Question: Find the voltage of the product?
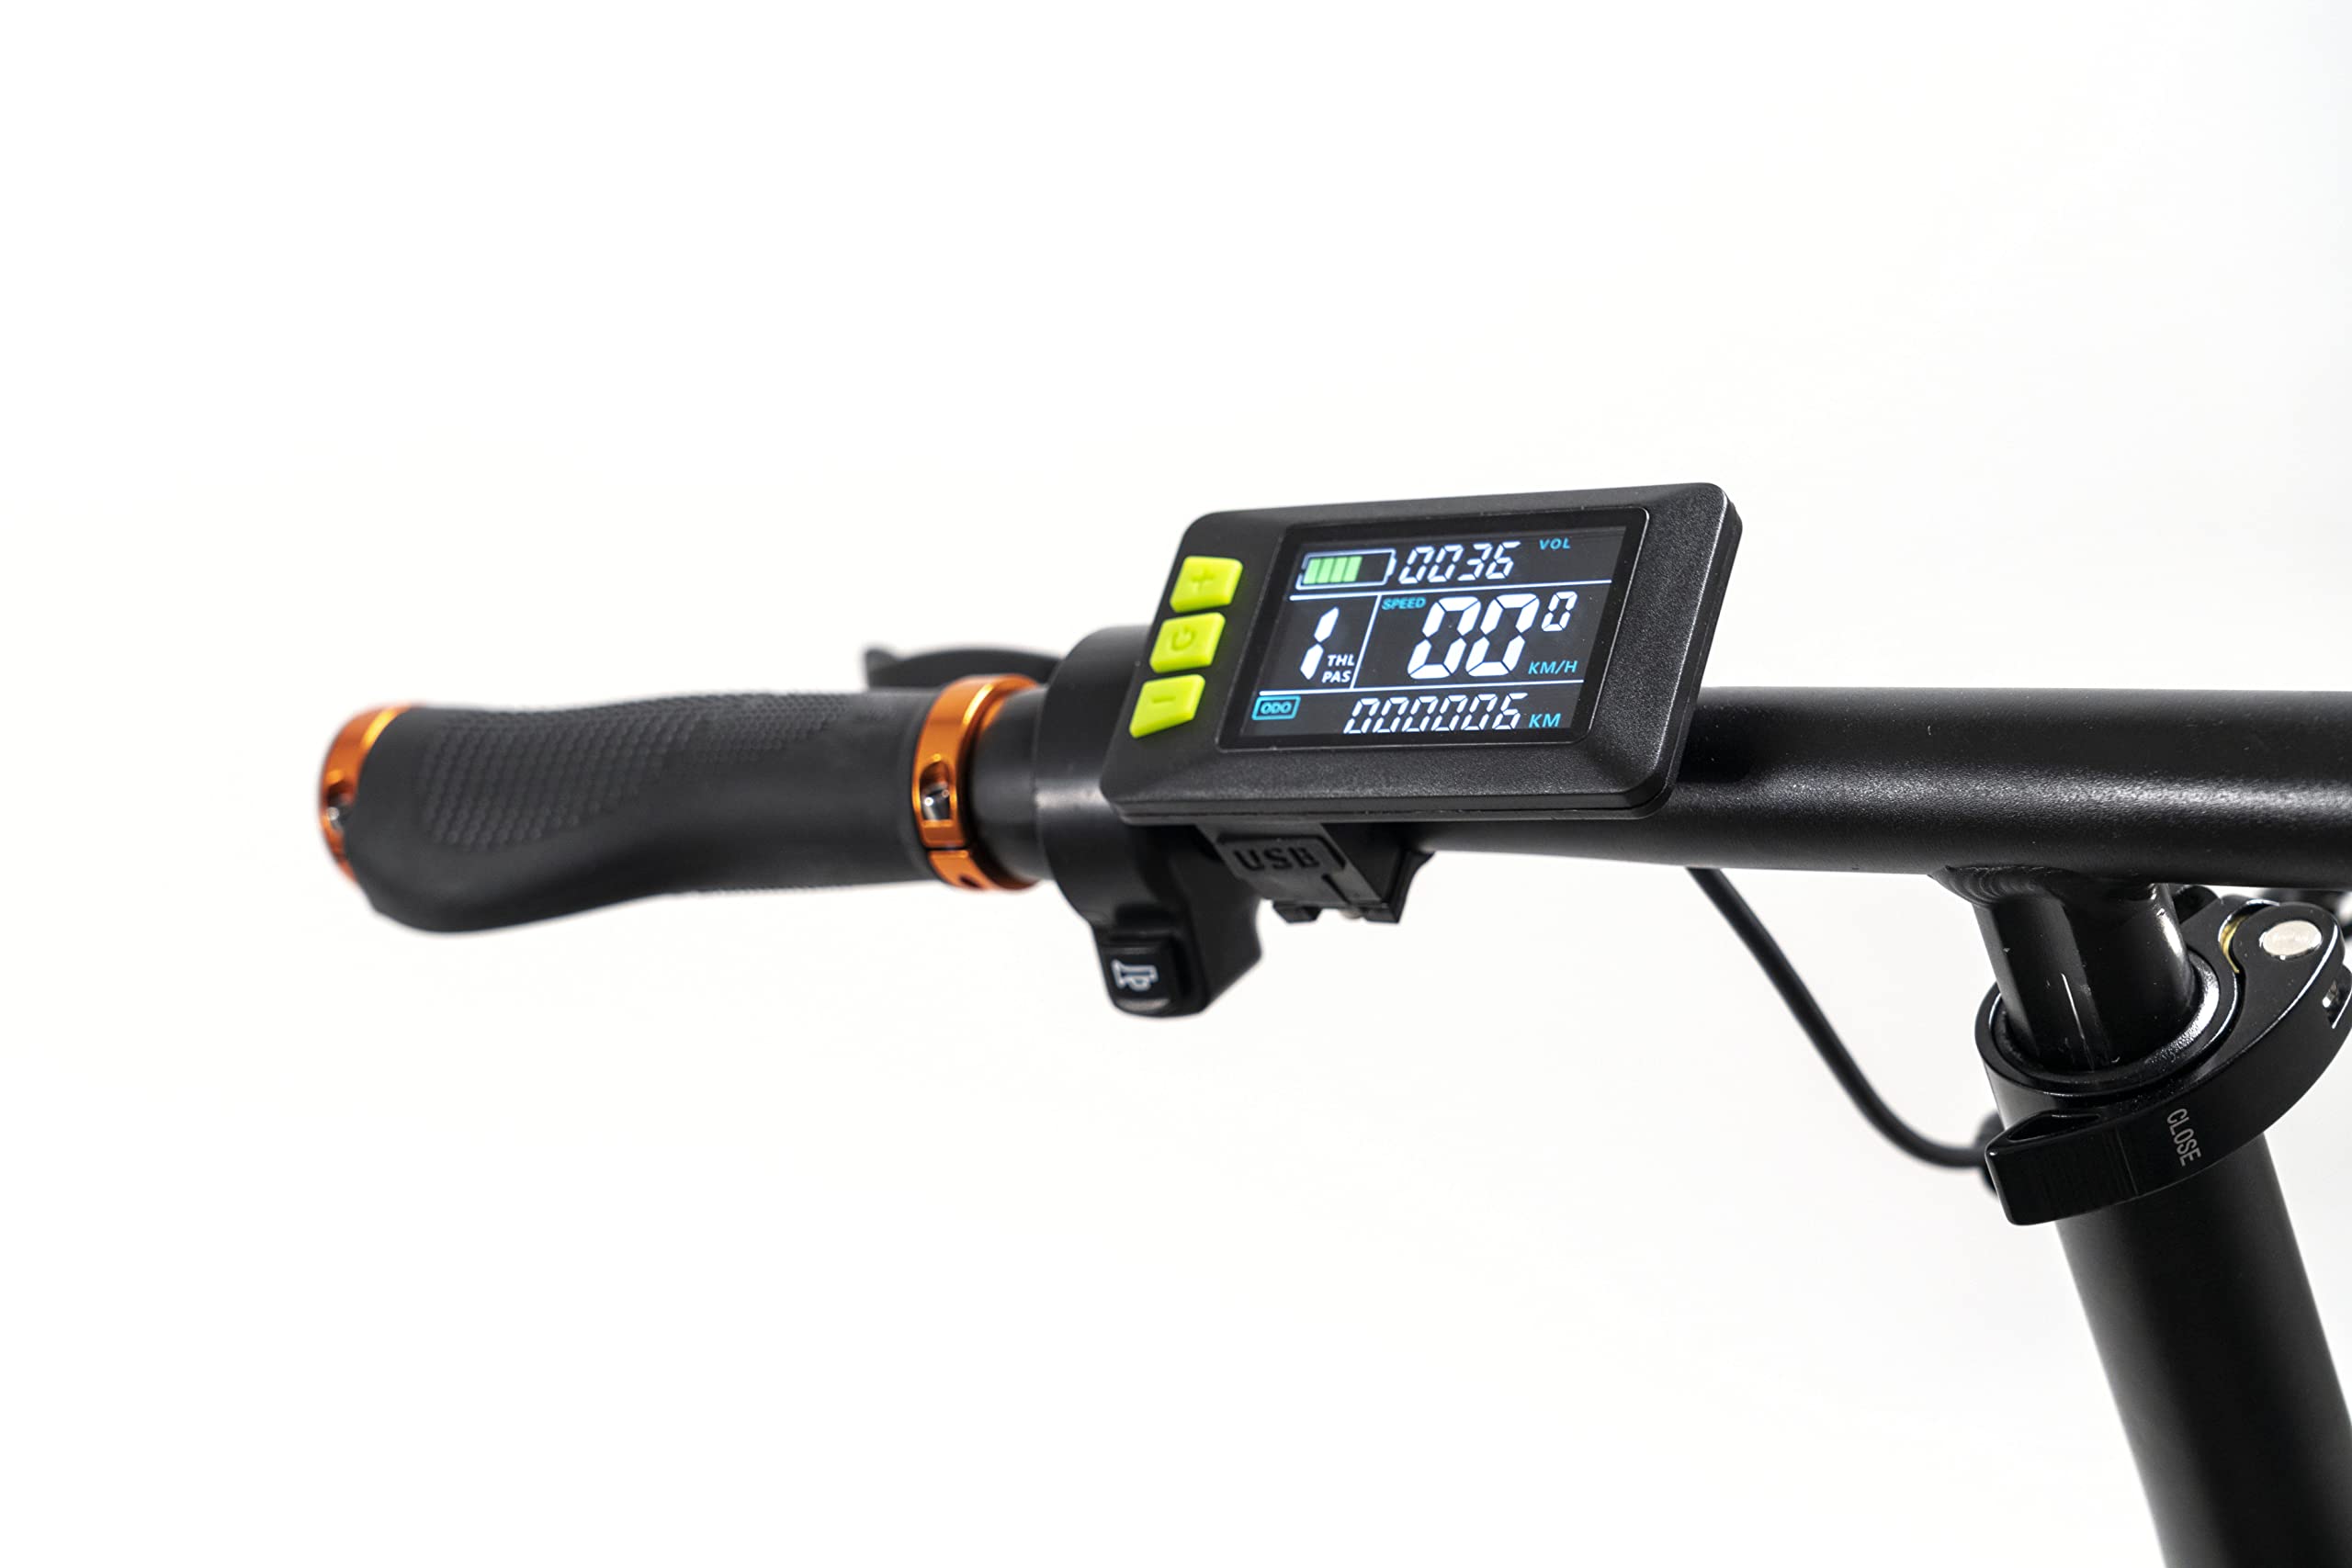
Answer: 36.0 volt